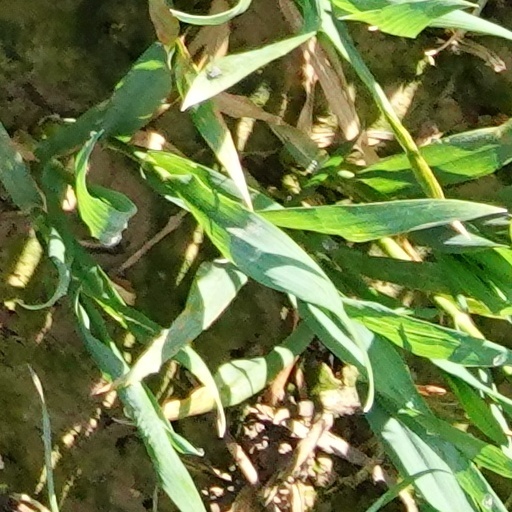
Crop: wheat